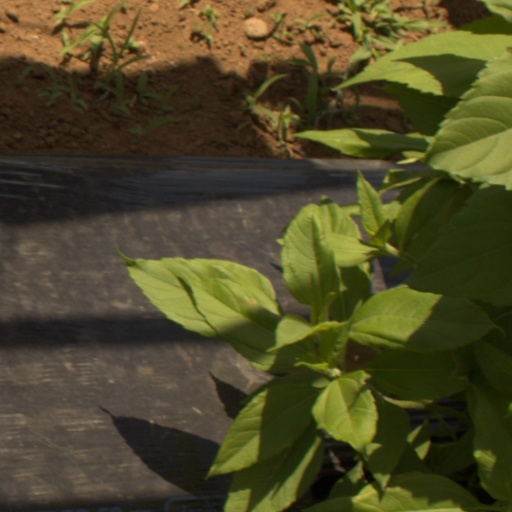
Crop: Jerusalem artichoke